Katherine Sleeper Walden

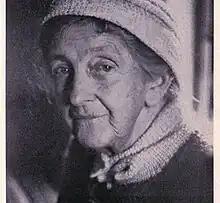
Katherine later in life

Katherine and Arthur ran Wonalancet Farm until the 1930s when they began facing financial difficulties due to the Great Depression and the automobile's impact on travel. They decided to retire and chose to move to nearby Brook Walden, a vacation home that Arthur's father had owned. Some sources instead claim that the couple's relocation was a result of Katherine's health deteriorating to the point of her becoming incapable of running the farm while Arthur was on an expedition to Antarctica. These sources allege that Katherine was evicted from the farmhouse and forcibly moved into a small cottage on the property by business partners who obtained power of attorney over Katherine in Arthur's absence. Further, they assert that Arthur was unable to retrieve their belongings from the house and had many of their sources of income taken. This ordeal, as reported, resulted in Arthur selling his share of the property and moving to Brook Walden.